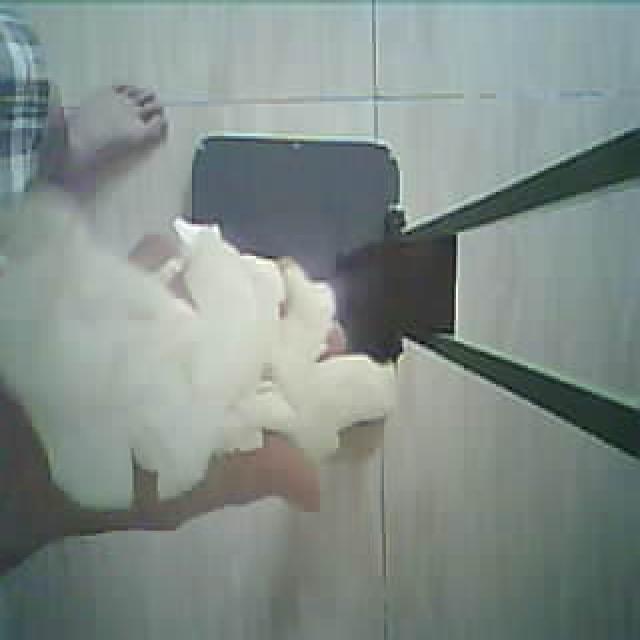
Label: tissues